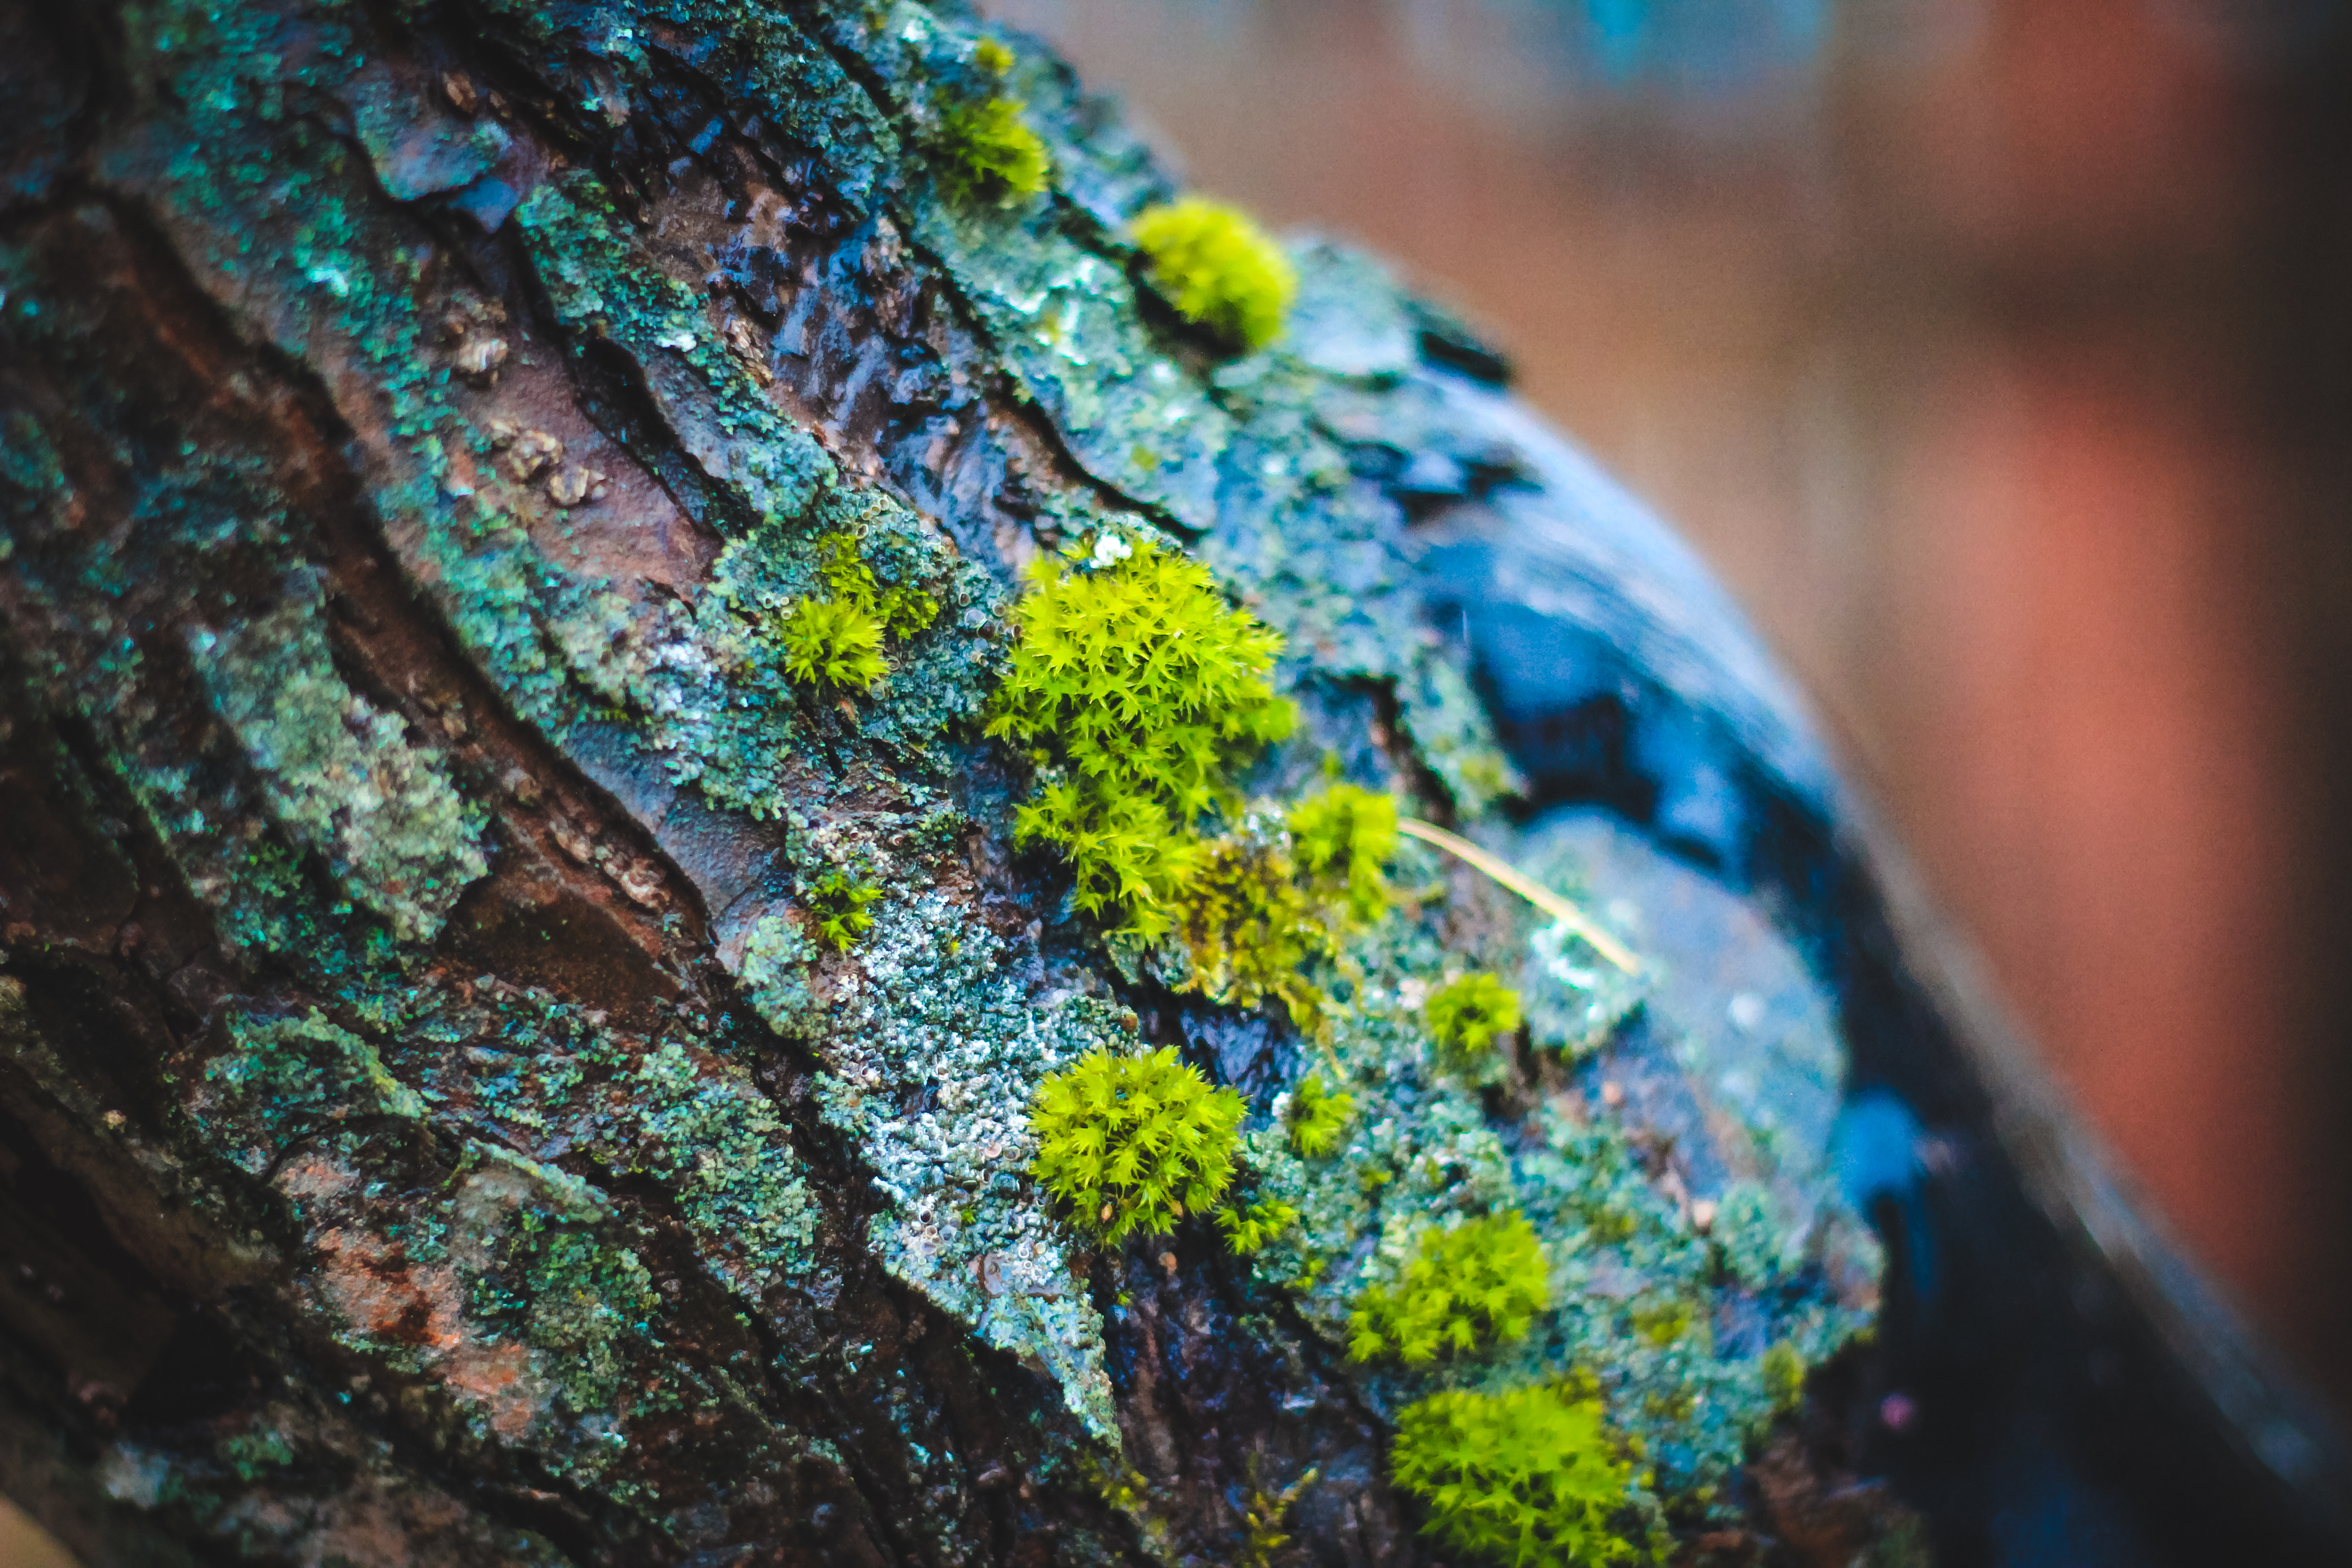
moss, grass, greens, tree, bark, trunk, rain, wet, moisture, humidity, autumn, drop, water, blue, green, turquoise, yellow, close up, leaf, organism, plant, adaptation, macro photography, photography, chameleon, electric blue, Colorfulness, fashion accessory, shoe, flower